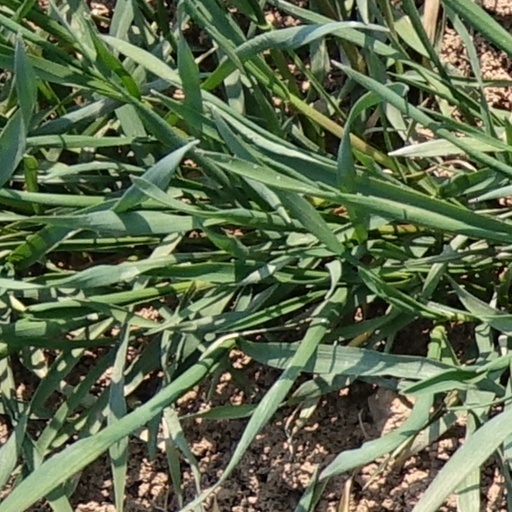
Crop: wheat